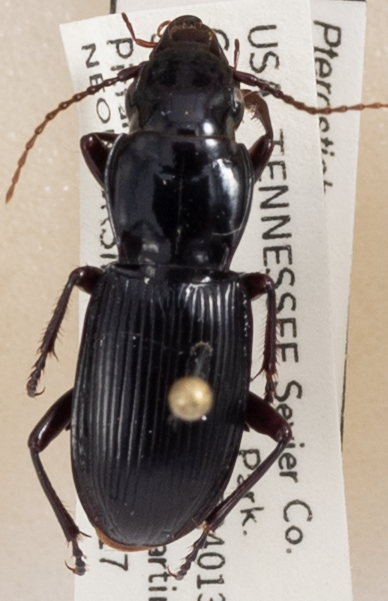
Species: Pterostichus acutipes acutipes
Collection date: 2019-09-17
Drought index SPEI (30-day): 0.17
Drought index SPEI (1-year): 2.09
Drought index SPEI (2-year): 2.09